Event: Nepal Earthquake
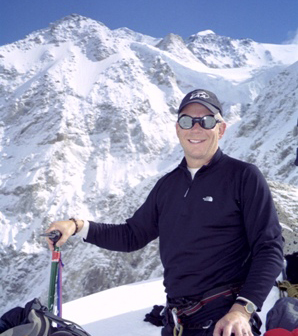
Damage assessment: no_damage